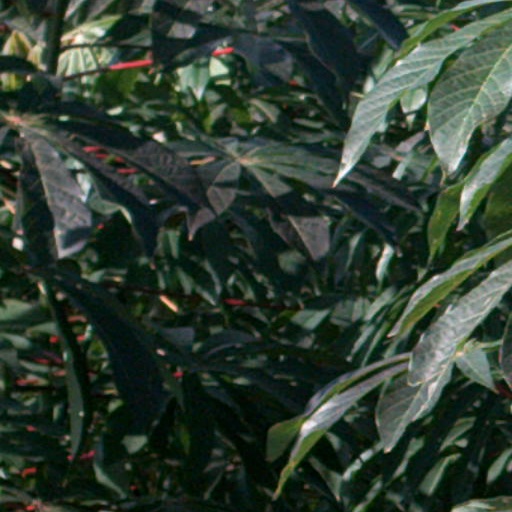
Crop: cassava